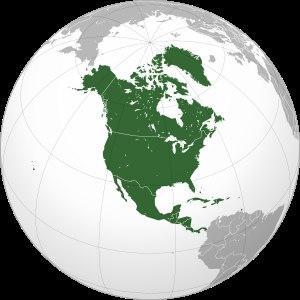
Le système médical adventiste regroupe les établissements médicaux gérés par le mouvement protestant de l'Église adventiste du septième jour. Il se compose d'environ 170 hôpitaux et sanitariums, 430 cliniques et dispensaires, ainsi que 160 orphelinats, maisons de retraite et écoles d’infirmiers. Ses prémices remontent à la fondation de l'Église adventiste du septième jour sous l'impulsion d’Ellen White et de John Harvey Kellogg.